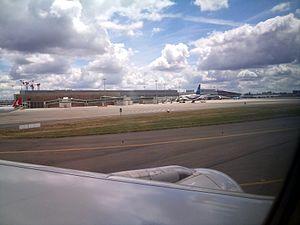
Nouveau Hall D de l'aéroport de Toulouse-Blagnac vue depuis le taxiway.
L’aéroport de Toulouse-Blagnac est un aéroport français situé à Blagnac, en proche banlieue de Toulouse, dans le département de la Haute-Garonne.